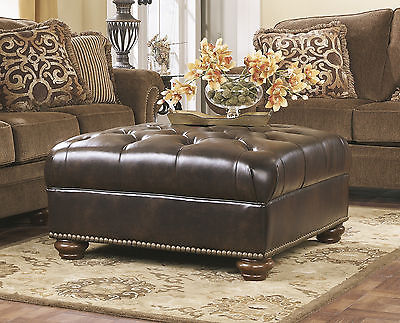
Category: sofa